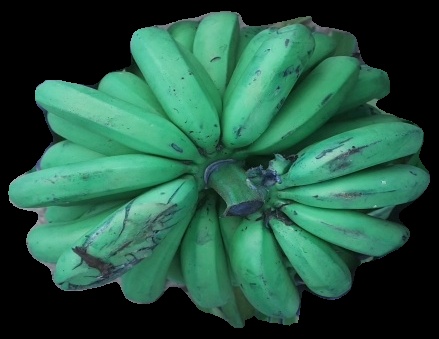
Variety: pachbale
Grade: grade2